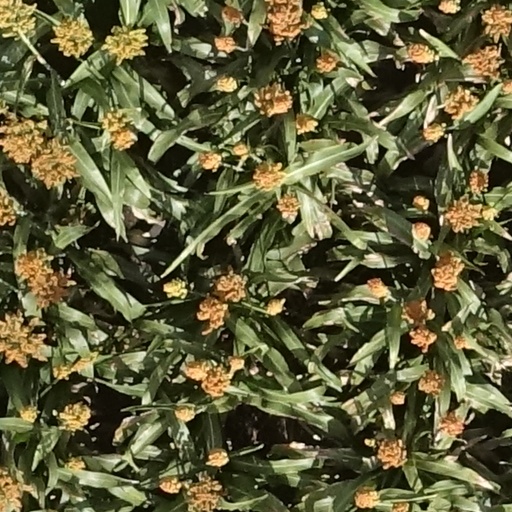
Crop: sorghum